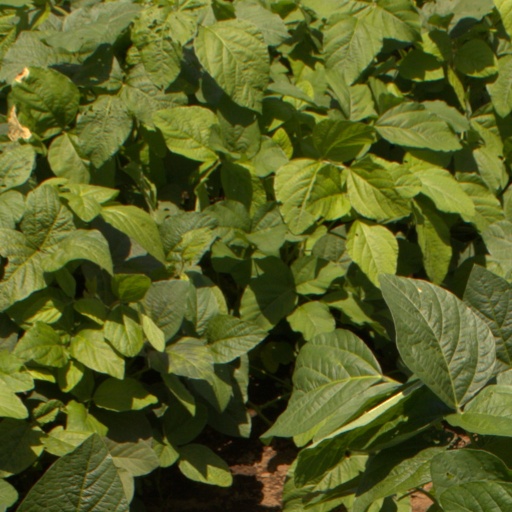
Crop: soybean